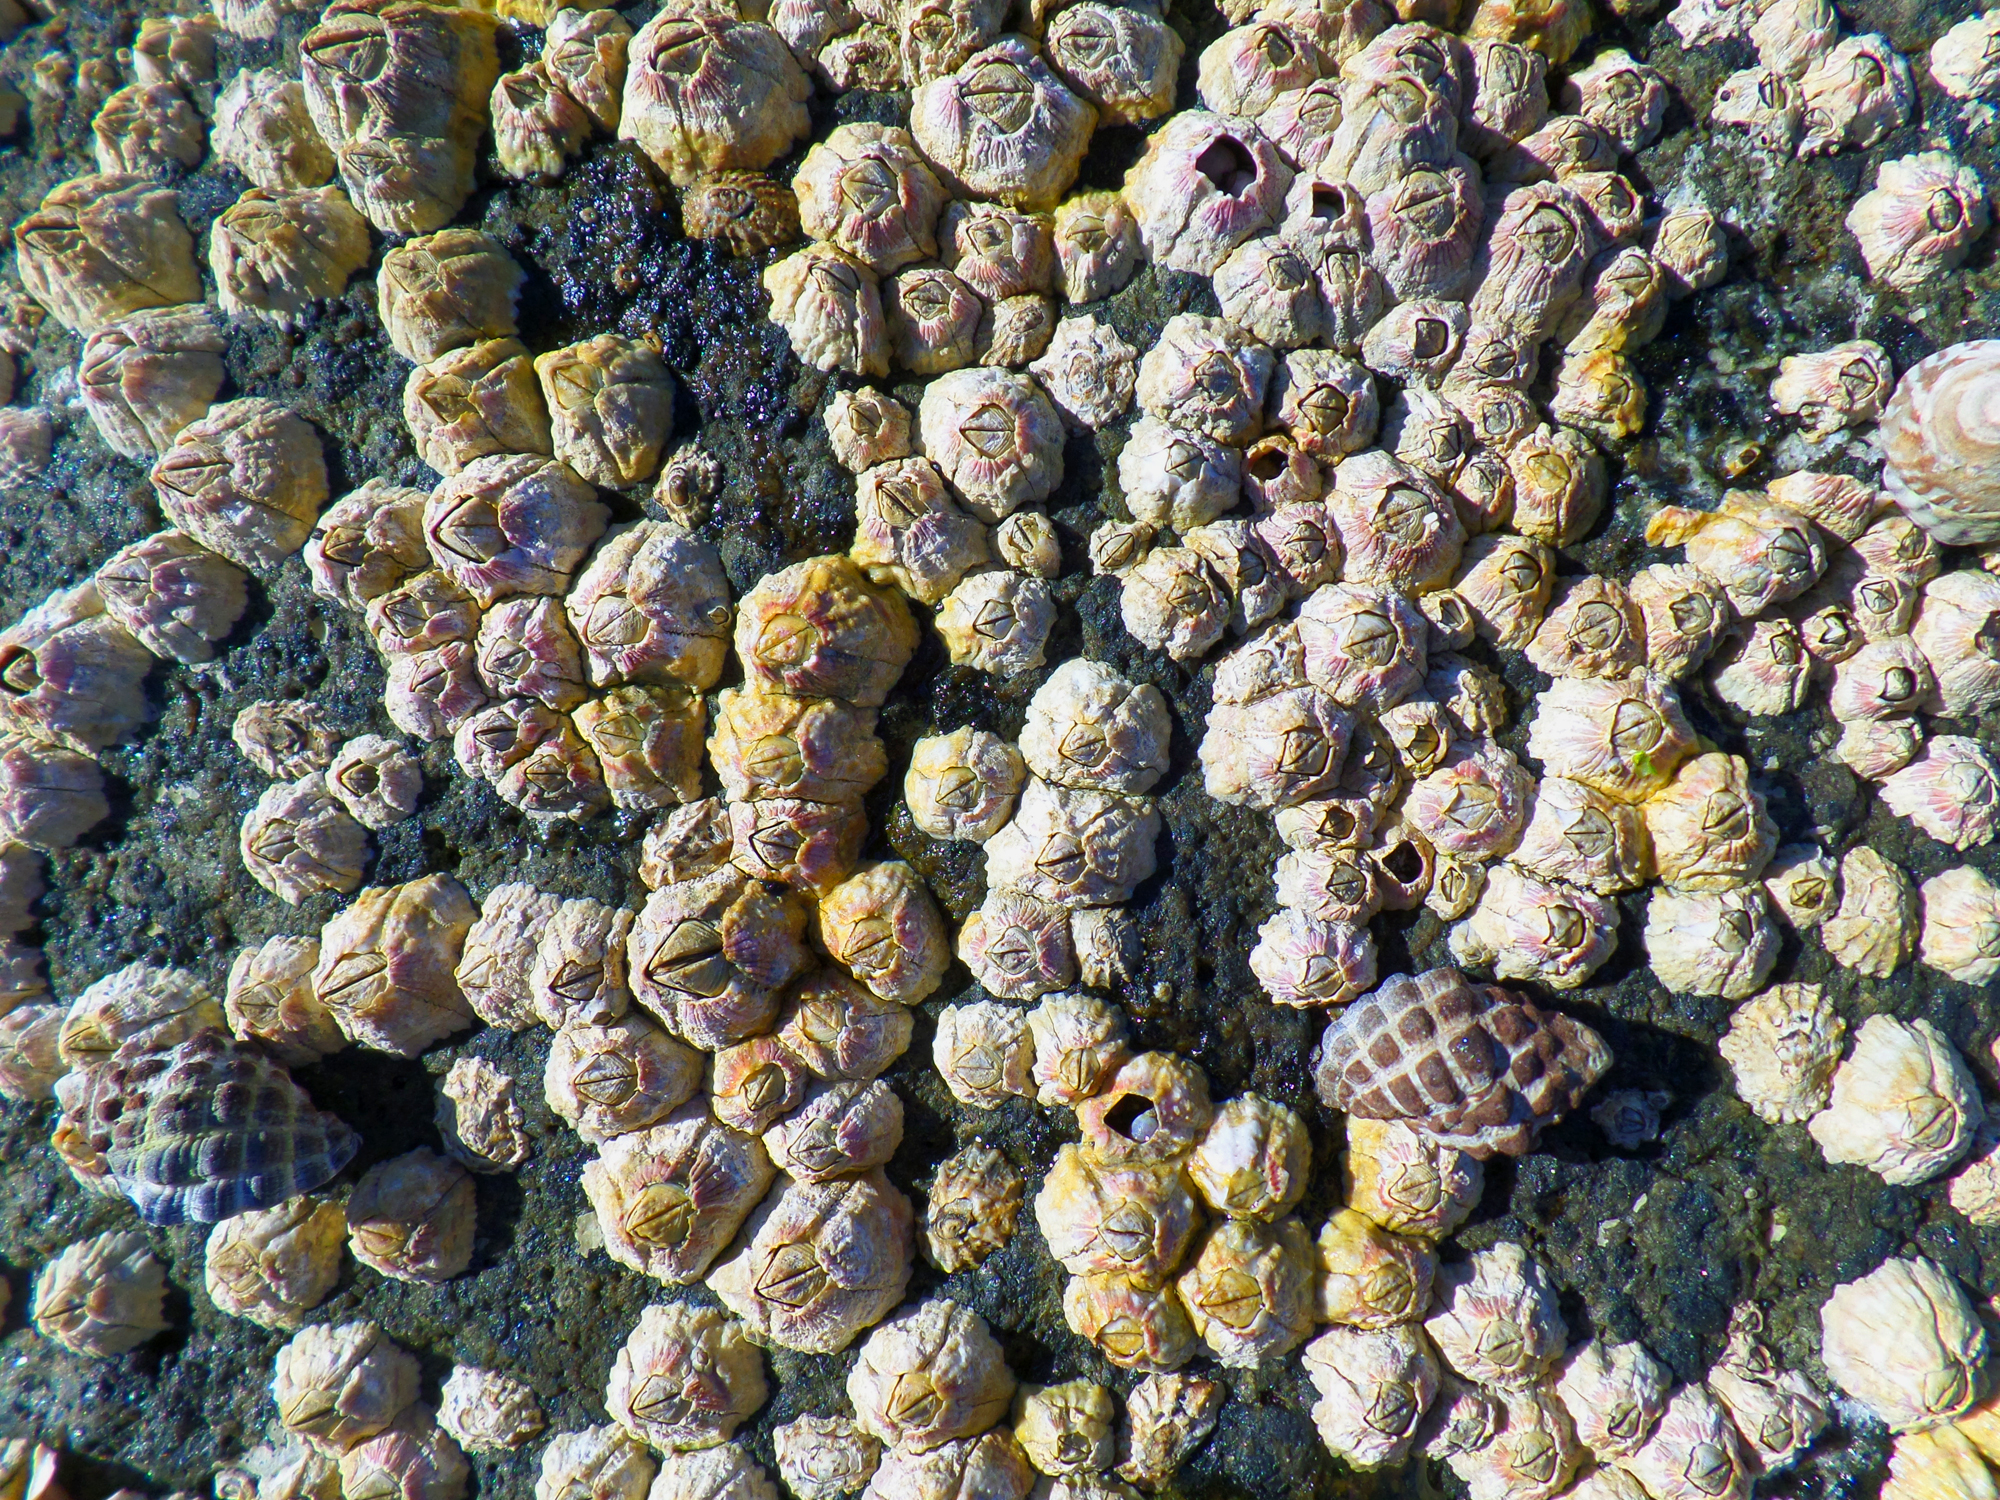
rock, plant, flower, pattern, food, produce, pebble, flora, material, rocks, oharahead, kioloanswaustralia, barnacles